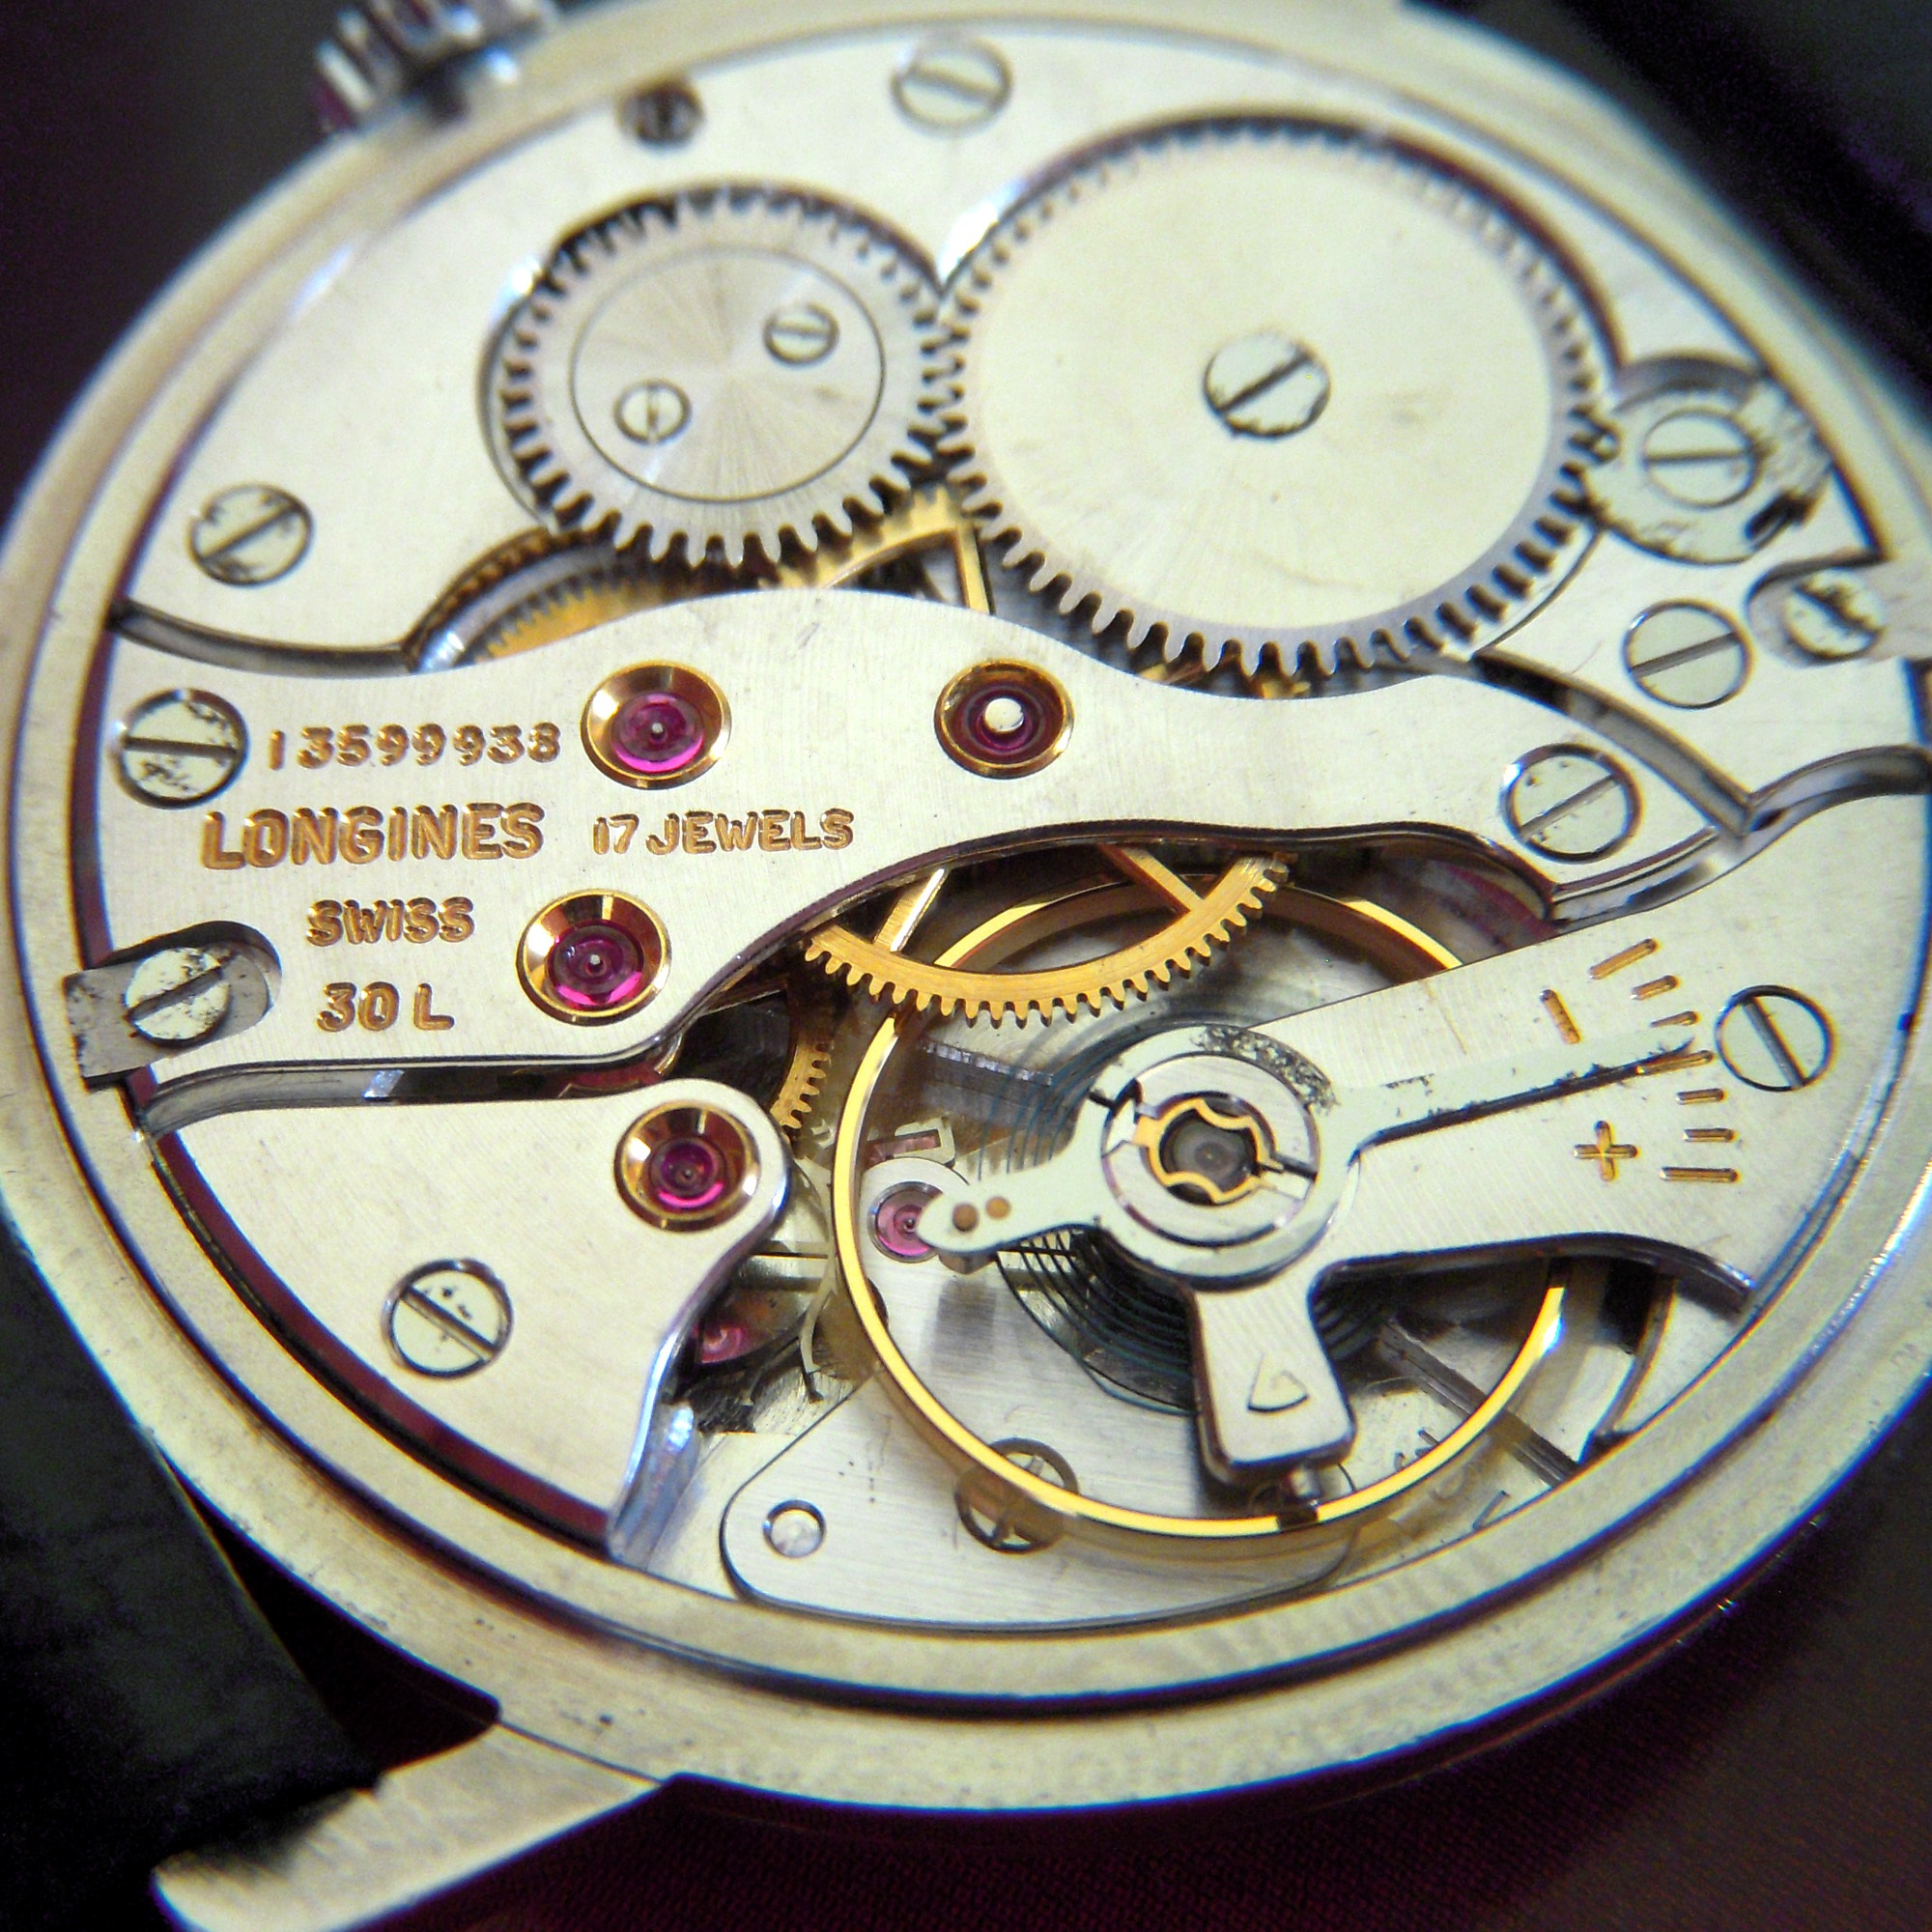
watch, hand, clock, movement, circle, mechanic, clockwork, longines